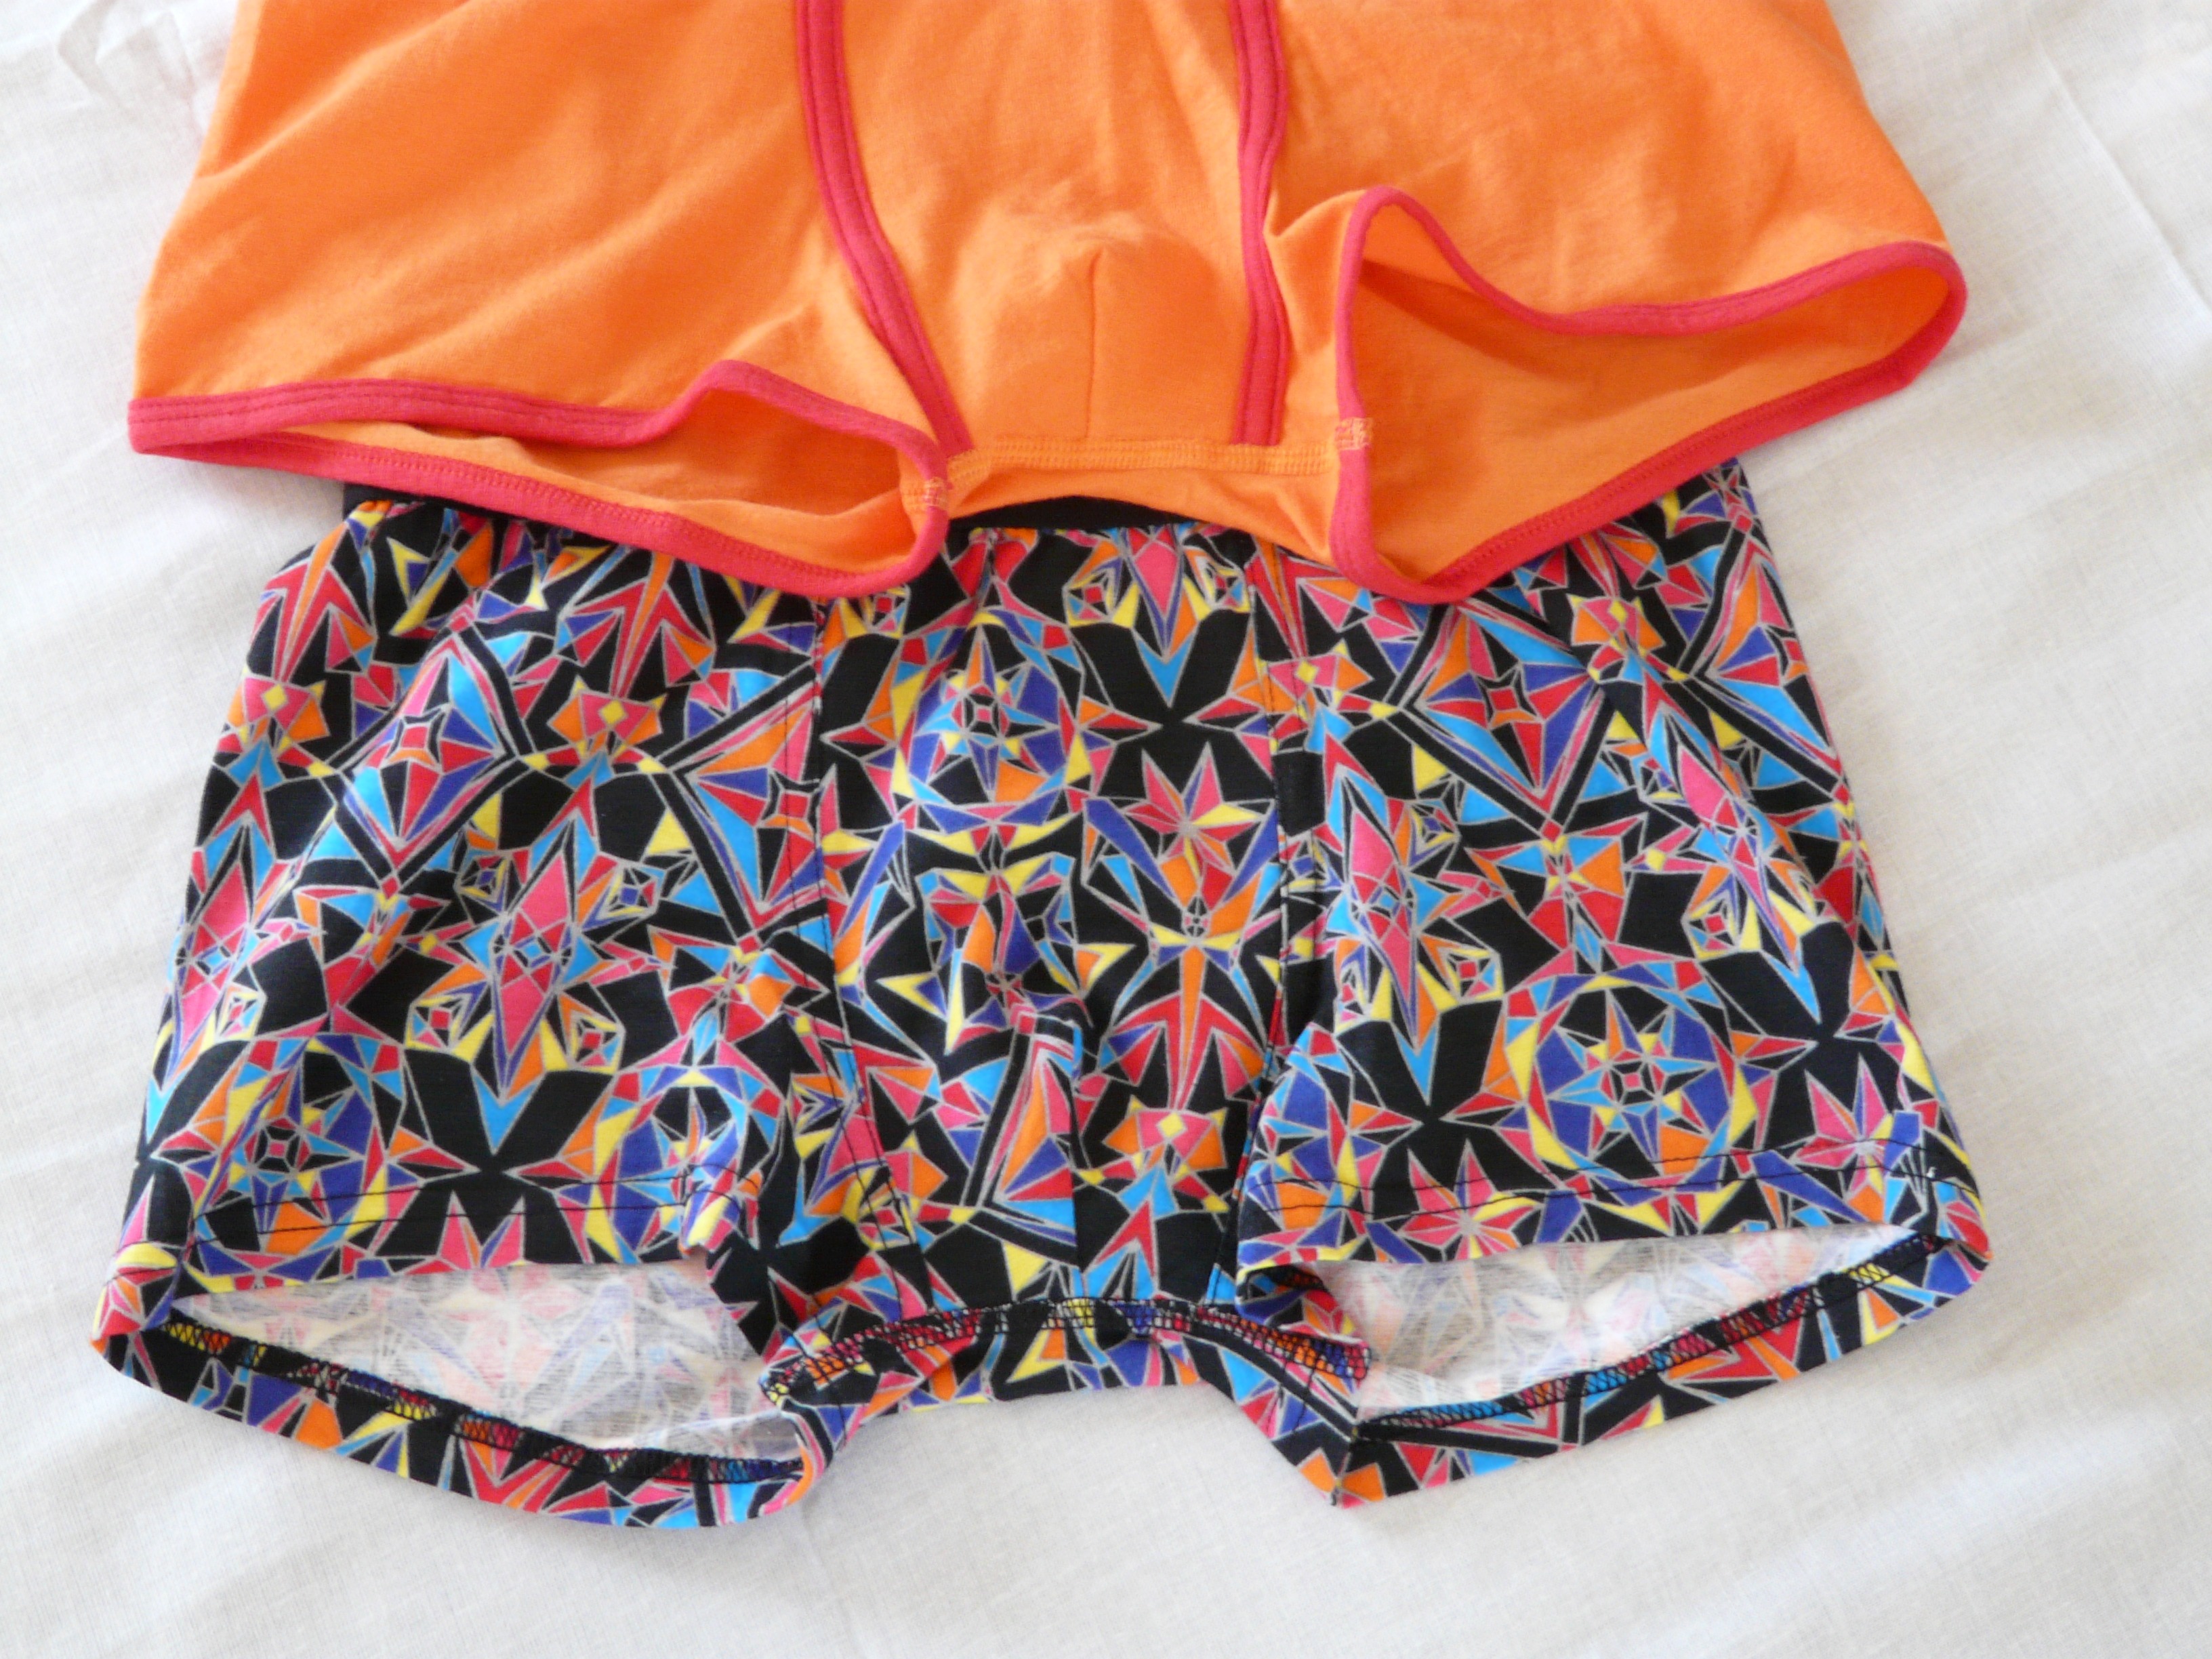
male, pattern, color, clothing, colorful, fabric, product, textile, design, shorts, underwear, tissue, briefs, underpants, attract